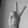
ASL letter: V